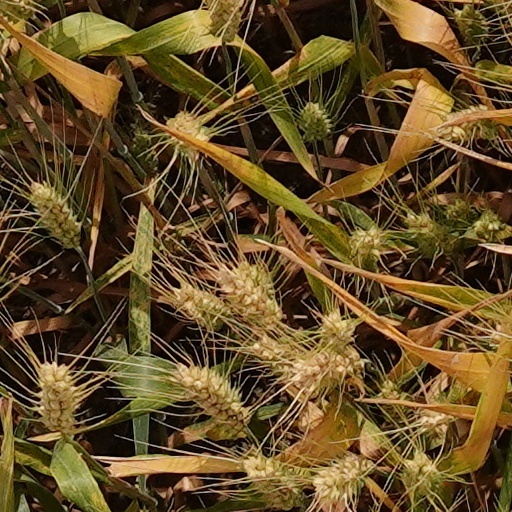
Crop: wheat